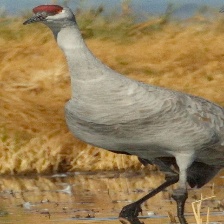
Species: SANDHILL CRANE
Scientific name: GRUS CANADENSIS
ImageNet parent category: crane